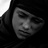
Emotion: sad